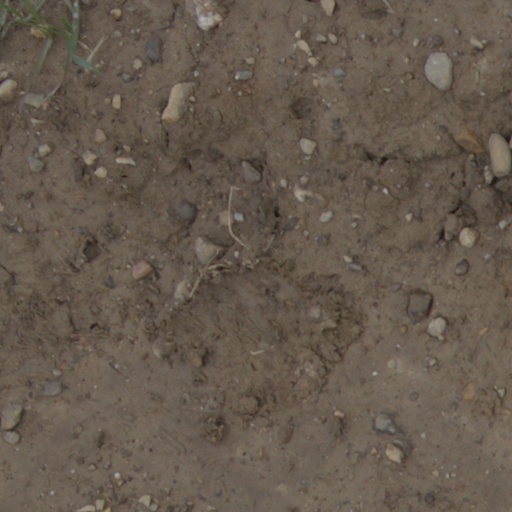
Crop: wheat